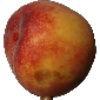
Label: Peach 1